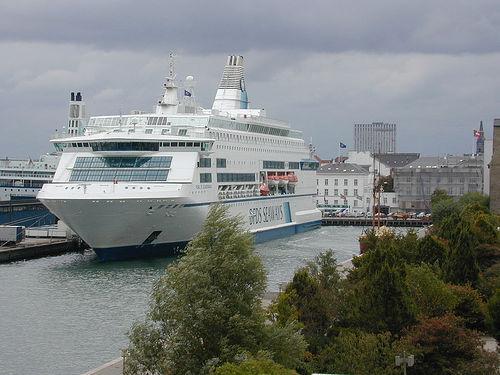
Weather: cloudy or overcast